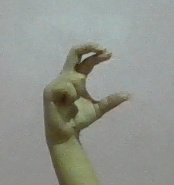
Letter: thal